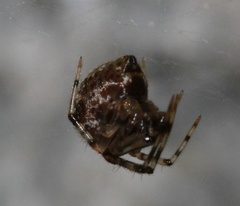
Species: Parasteatoda_tepidariorum